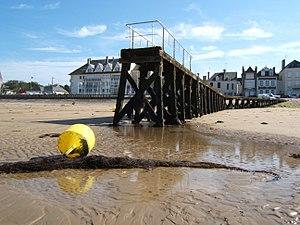
Petite jetée à l'est de la plage de Grandcamps dans le Calvados.
Grandcamp-Maisy est une commune française, située dans le département du Calvados en région de Normandie entre les plages d'Utah Beach et Omaha Beach, peuplée de 1 563 habitants.